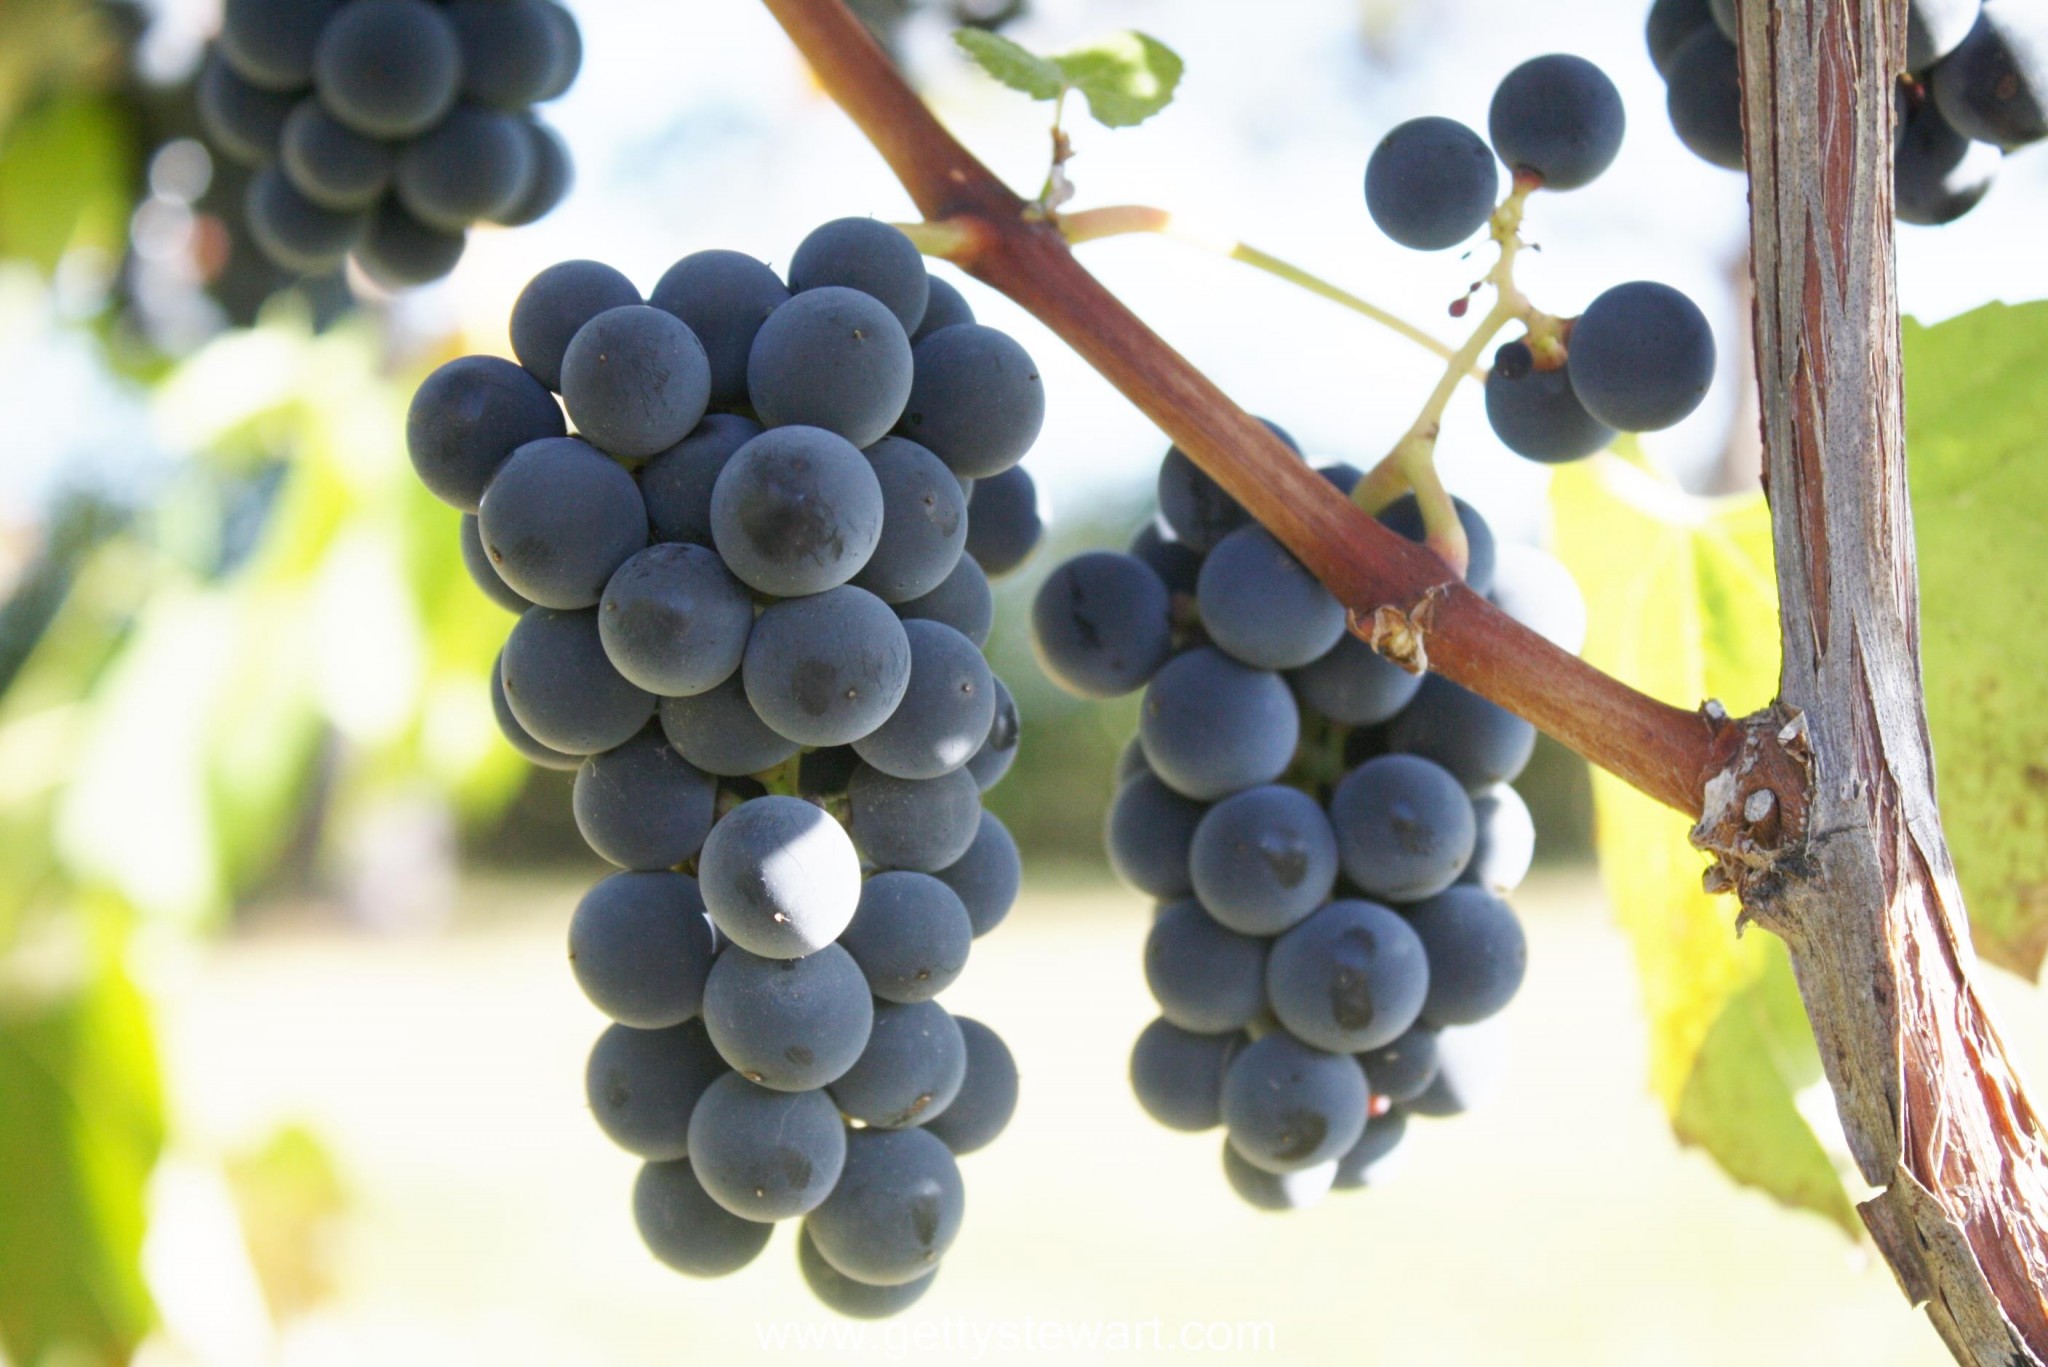
Label: Grapes